Art exhibition

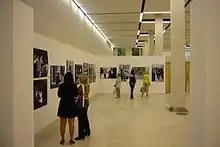
A photography exhibition in Moscow, 2010

One factor that influences how well materials will fare in an exhibition is the length of the show. The longer an item is exposed to harmful environmental conditions, the more likely that it will experience deterioration. Many museums and libraries have permanent exhibitions, and installed exhibitions have the potential to be on the view without any changes for years.